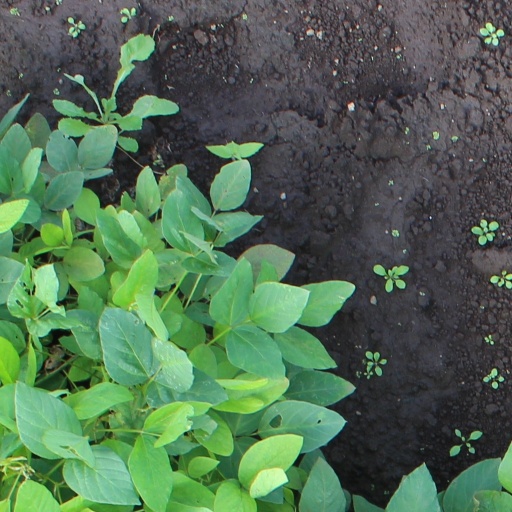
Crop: soybean